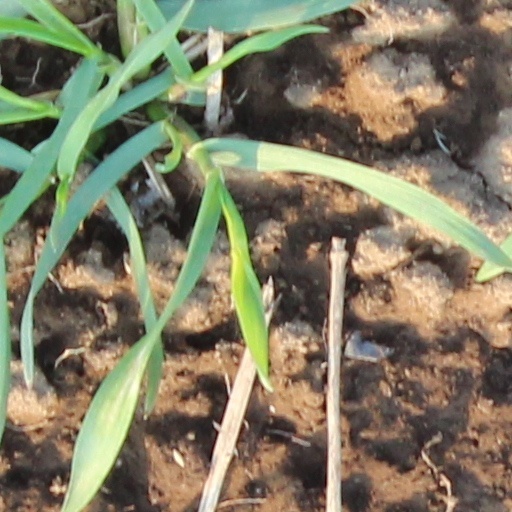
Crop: wheat